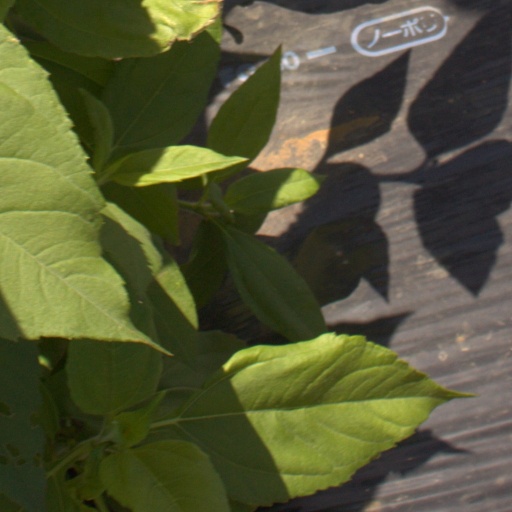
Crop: Jerusalem artichoke